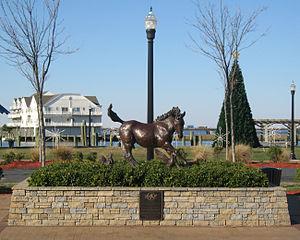
Le Chincoteague, ou Assateague, est une race de poney originaire des États-Unis, qui vit à l'état semi-sauvage sur l'île d'Assateague et celle de Chincoteague. De petite taille et souvent de robe pie, il a été nettement popularisé à travers le roman Misty of Chincoteague de Marguerite Henry, en 1947.